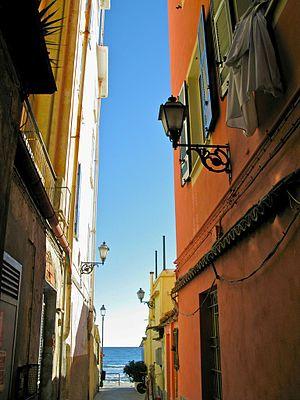
Alassio est une commune italienne d'environ 11 300 habitants située dans la province de Savone, dans la région Ligurie, dans le nord-ouest de l'Italie.